Carlingford Lough

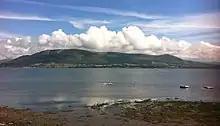
Carlingford Lough looking towards the Mournes

The Carlingford Lough Ramsar site (wetlands of international importance designated under the Ramsar Convention), is 830.51 hectares in area, at latitude 54 03 00 N and longitude 06 07 00 W. It was designated a Ramsar site on 9 March 1998. It is a cross-border site, with the northern shore lying within Northern Ireland (including the lough's more extensive mudflats and a salt marsh), and the southern shore lying in the Republic of Ireland (where the Carlingford Lough Special Protection Area falls within the scope of the National Parks and Wildlife Service).